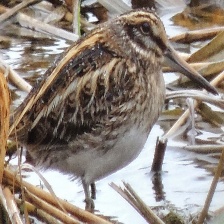
Species: JACK SNIPE
Scientific name: LYMNOCRYPTES MINIMUS